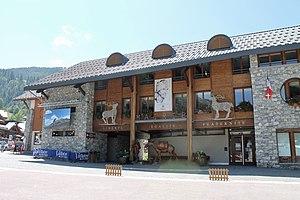
Mairie de Valloire (août 2018).
Valloire est une commune française située dans le département de la Savoie, en région Auvergne-Rhône-Alpes. Elle est la plus méridionale des communes de Savoie. Ce village d'altitude, constitué de 17 hameaux, est une station touristique alpine de sports d'hiver et d'été.